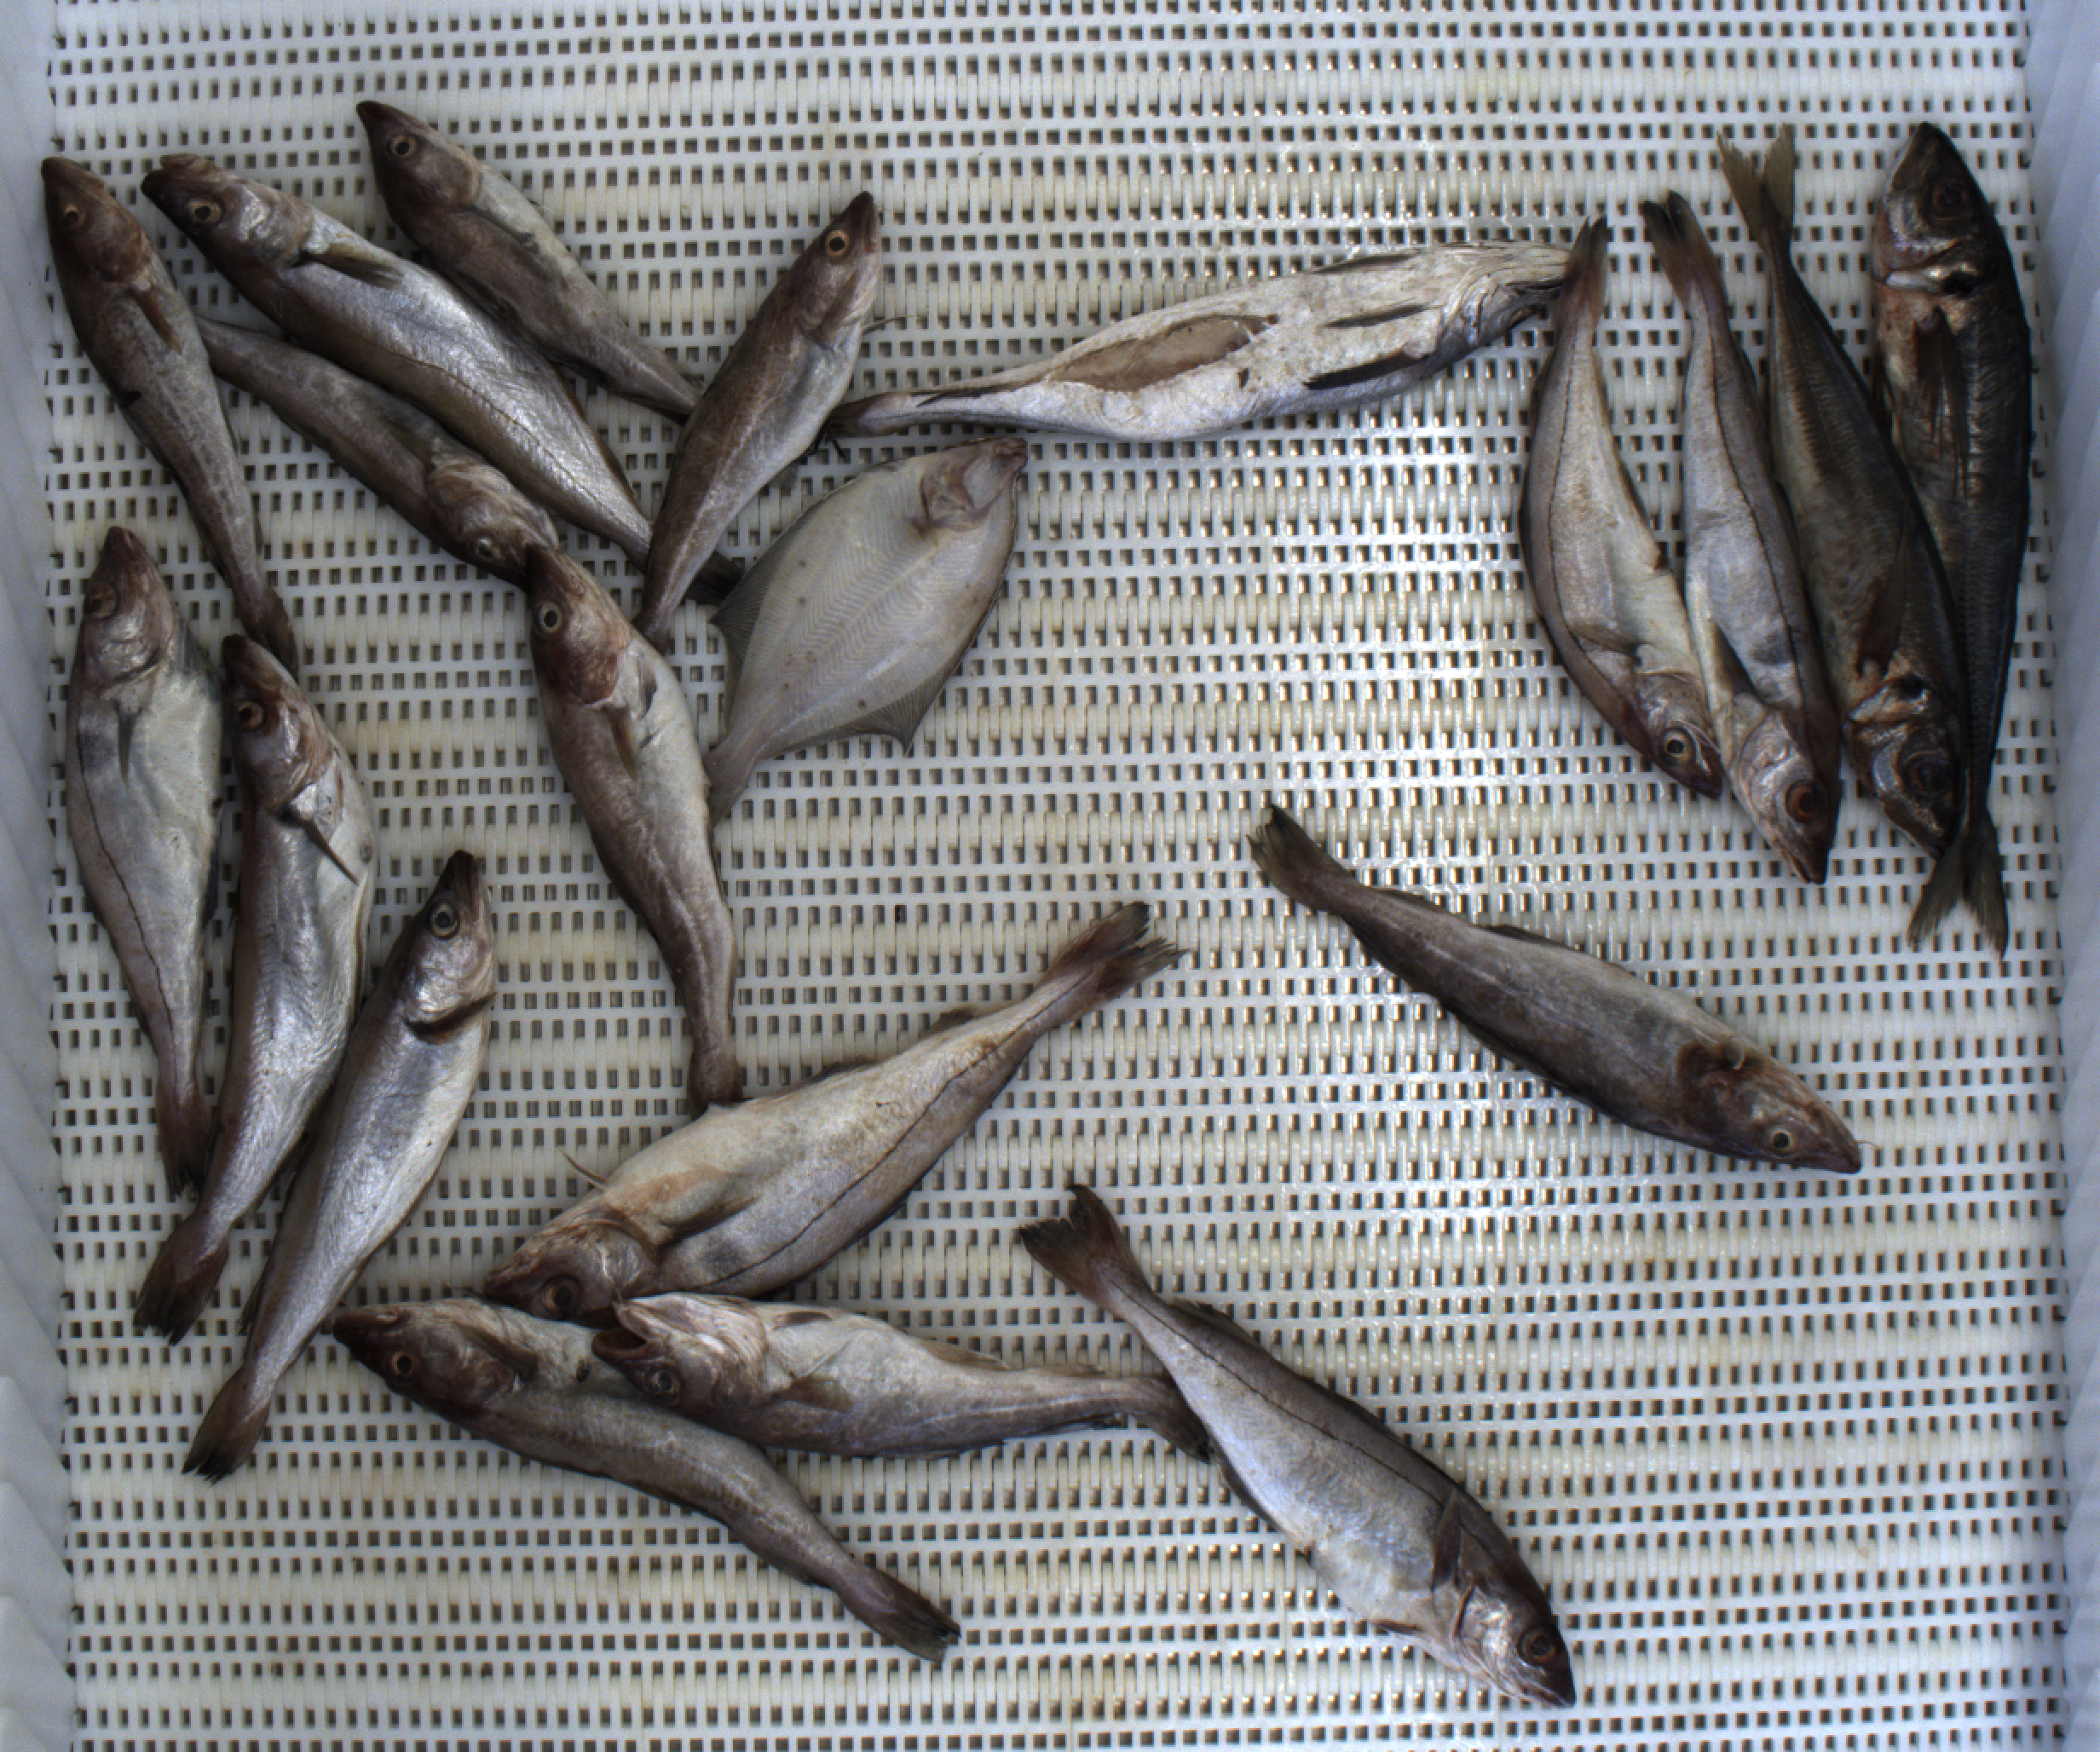
Total fish: 20
Cod: 8
Haddock: 5
Whiting: 3
Hake: 1
Horse mackerel: 2
Saithe: 0
Other: 1